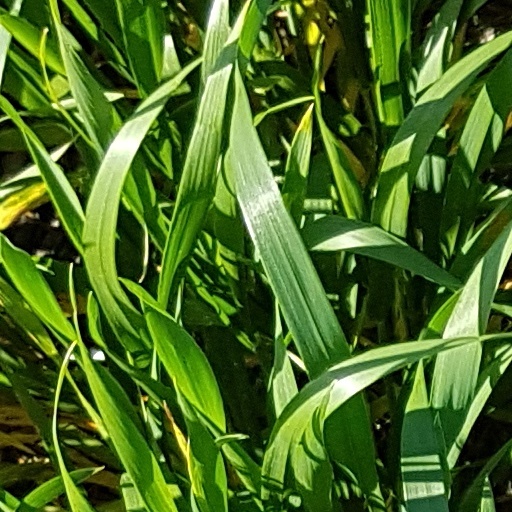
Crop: wheat